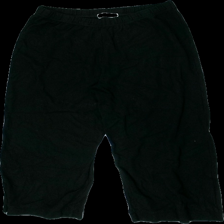
View: front
Type: Trousers
Category: Ladies
Brand: Masai
Colors: Black
Material: 74% viscose, 26% nylon
Cut: Regular, Loose
Size: M
Season: All
Smell: Minor
Price range: <50
Recommended usage: Export
Comment: Stinky